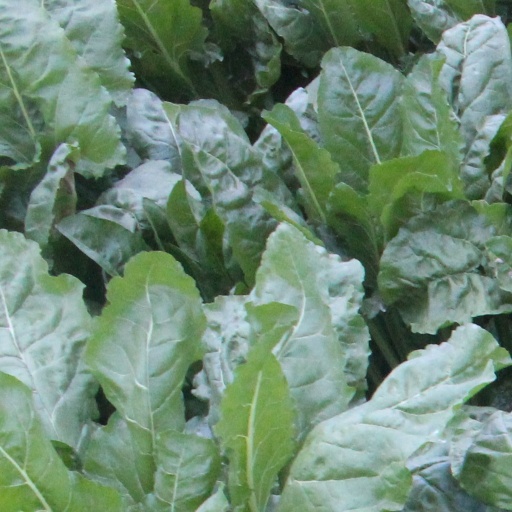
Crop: sugar beet